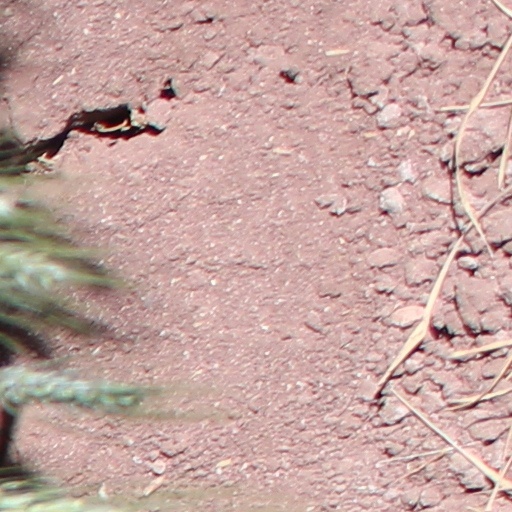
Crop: wheat